List of patience games

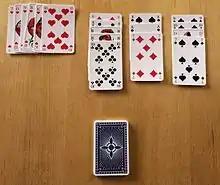
A patience game under way ("Herz zu Herz")

This is a list of patiences, which are card games that are also referred to as solitaires or as card solitaire.